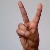
The image shows a hand gesture representing the letter 'V' in Indian Sign Language.